Piero Portaluppi

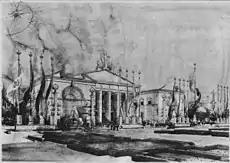
Padiglione italiano all'esposizione di Barcellona del 1929

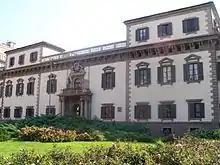
The Palazzo del Capitano di Giustizia, now a courthouse on Piazza Fontana in Milan. Designed in 1578 in the Milanese Baroque style by Pietro Antonio Barca and completed in 1605. Restored in 1960 by Portaluppi following World War II bombing damage.

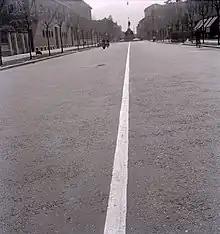
Paolo Monti photograph showing Case Brughera on the left and piazza Michelangelo Buonarroti in the distance

Pietro (known as Piero) Portaluppi was born in Milan, son of the engineer Oreste Portaluppi and wife Luisa Gadda.